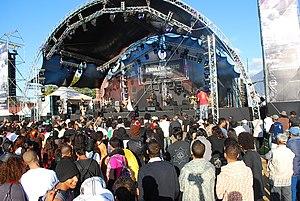
Festival du Boulevard des jeunes musiciens Español: Festival del Bulevar de los jóvenes músicos
Le Boulevard des jeunes musiciens, communément appelé L'Boulevard, est un festival de musique urbaine sous forme compétitive organisé à Casablanca, au Maroc. Il permet à de jeunes formations musicales de se faire connaître par un plus large public, à travers la compétition. L'événement est réparti en trois parties: L'boulevard festival, la compétition nommée Tremplin ainsi que Sbagha Bagha qui est une occasion pour plusieurs street graffeurs de transformer quelques murs de la Ville Blanche grâce à leurs créations.
Cette liste de festivals et de moussems au Maroc répertorie ces derniers par lieux.
La musique marocaine, très riche, se caractérise par sa grande diversité d'une région à une autre. On trouve la musique arabe comme le chaâbi et l'aita des plaines atlantiques, le melhoune, l'andaloussi des grandes villes le Gnawa qui s'étend sur les régions de Essaouira, El Jadida et Marrakech ou encore le hassani dans le Sahara occidental. On trouve aussi la musique amazighe comme la reggada du Rif au nord-est du Maroc, le ahidous du Moyen Atlas et l'ahwash du Souss. Par ailleurs, il existe une nouvelle génération de jeunes, qui crée une musique qui synthétise l’esprit marocain aux influences venues du monde entier.